MetroCARD

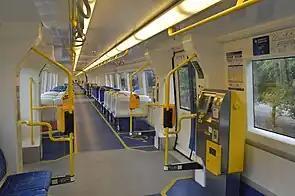
Dual-purpose validators and a ticket vending machine, positioned at the doorways of a 4000 Class train.

There are three kinds of validators currently used on the Adelaide Metro network: contactless payment, metroCARD-only, and dual-purpose.